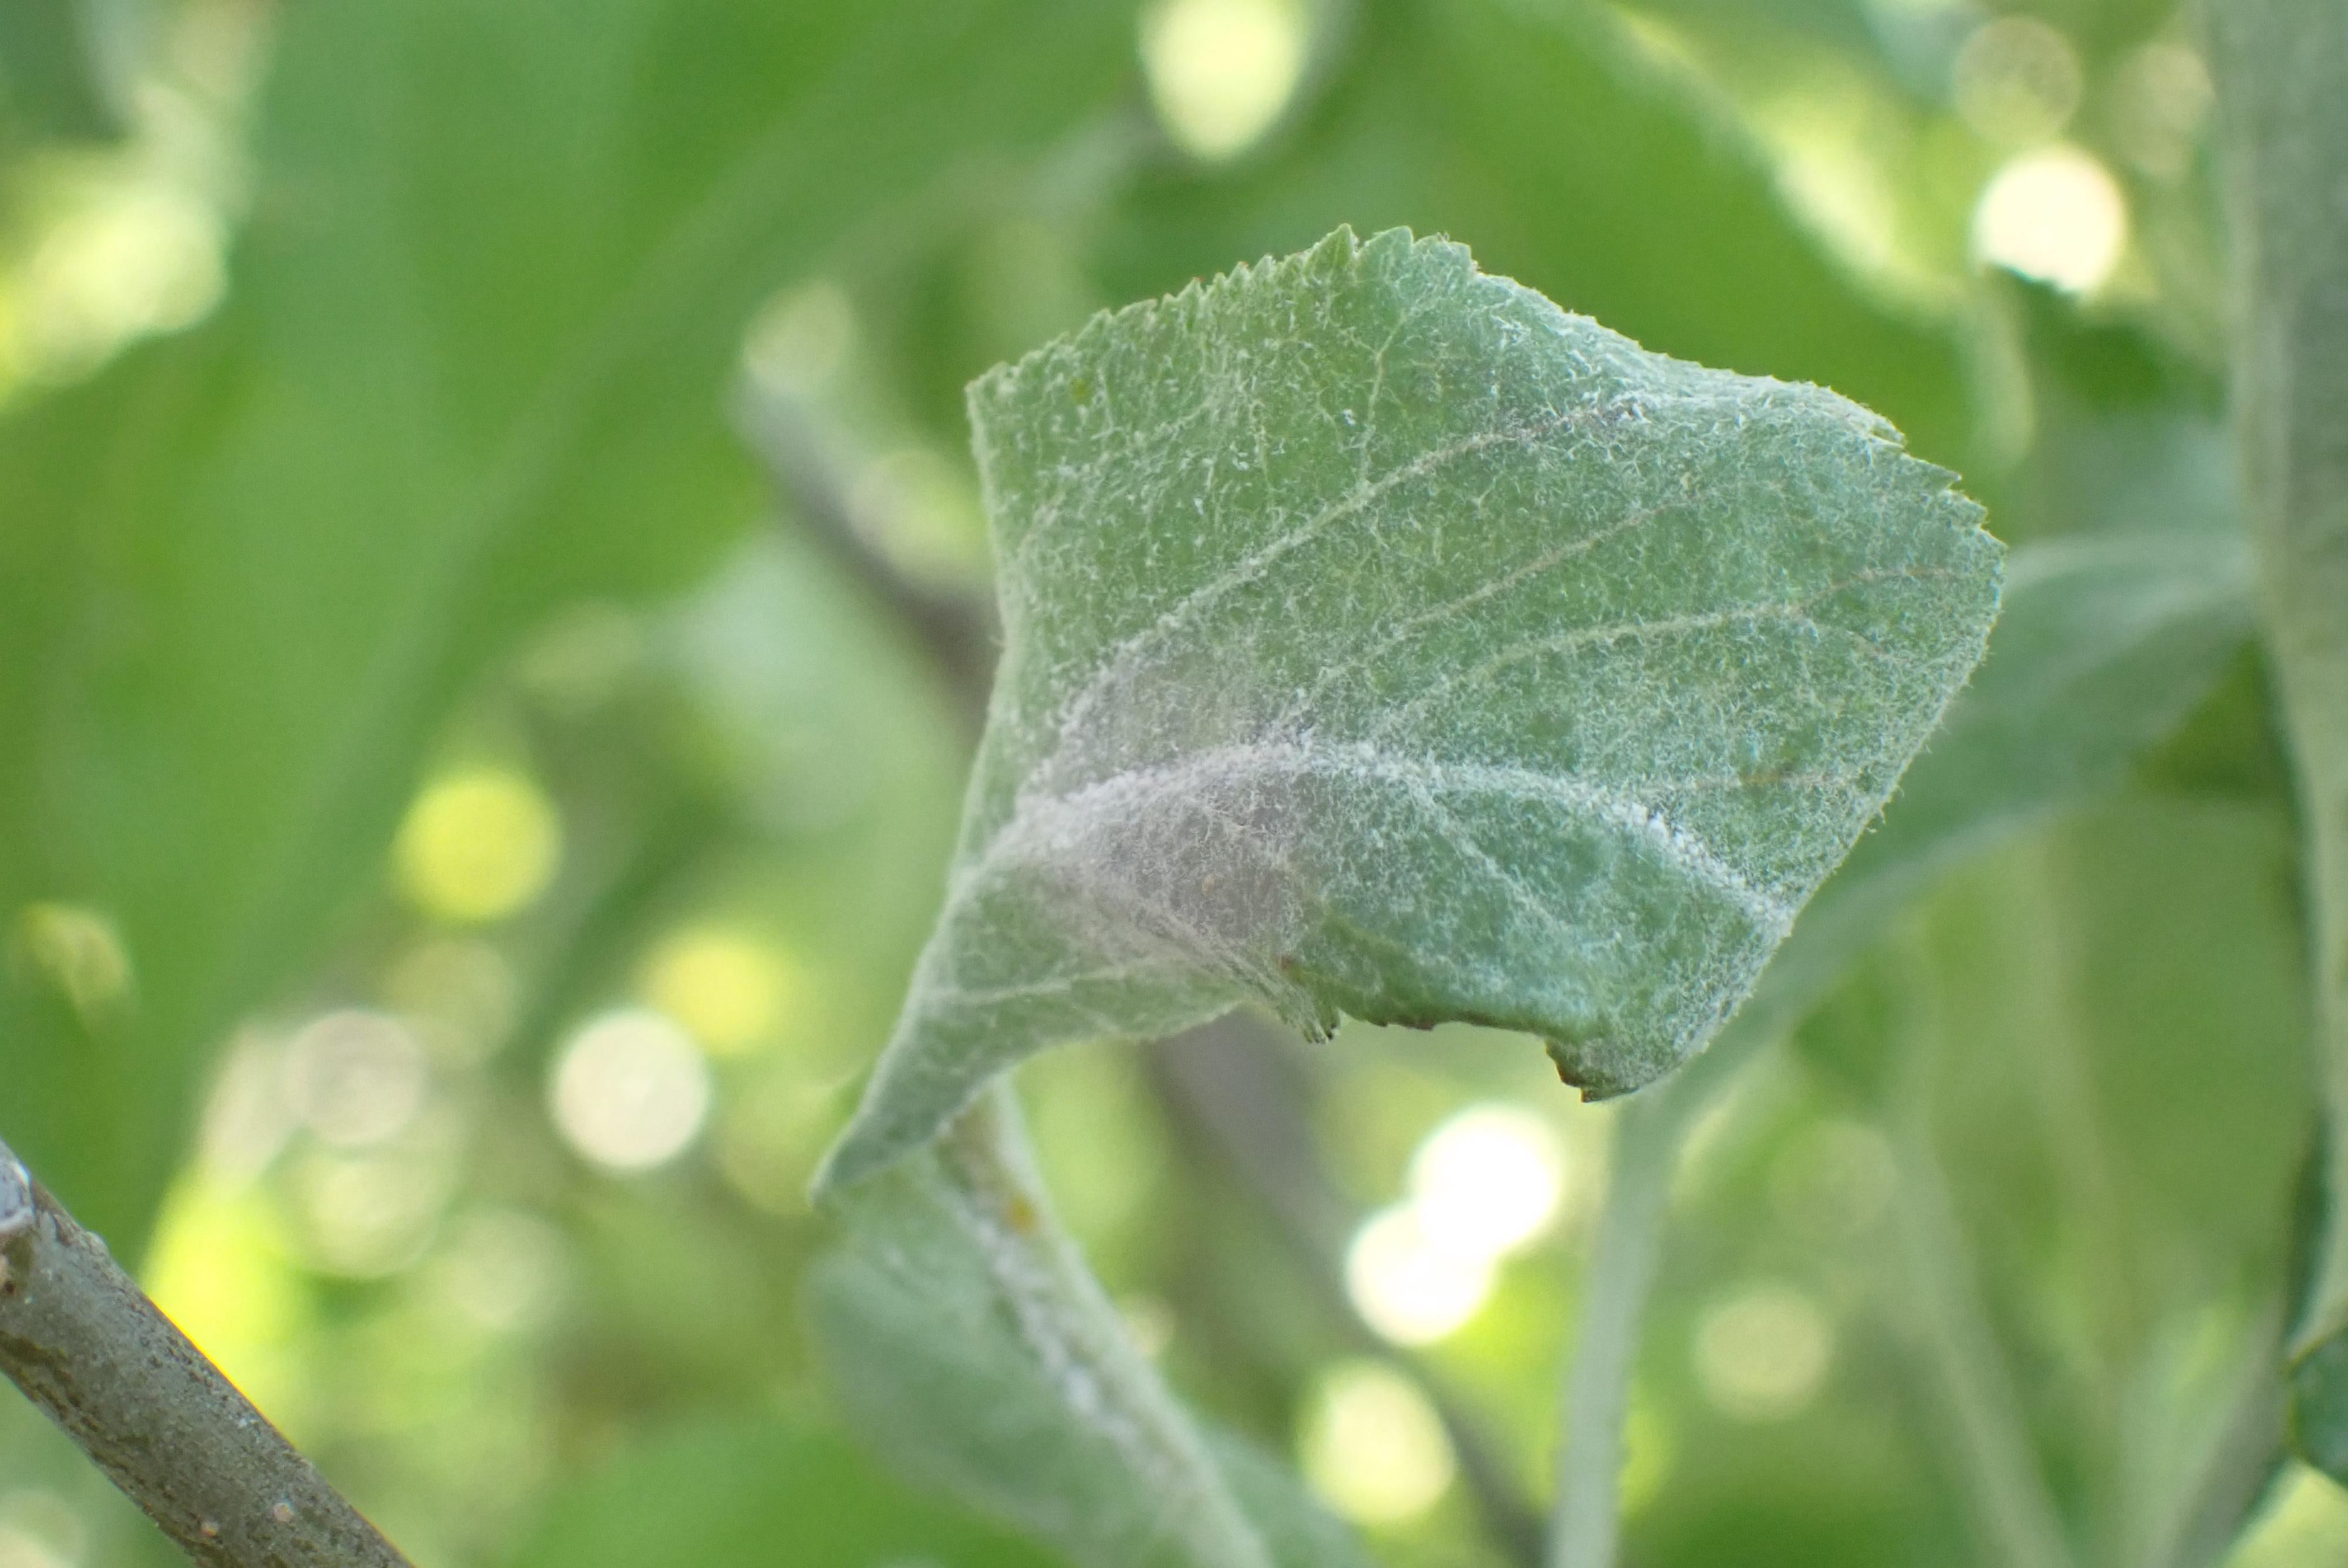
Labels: powdery_mildew